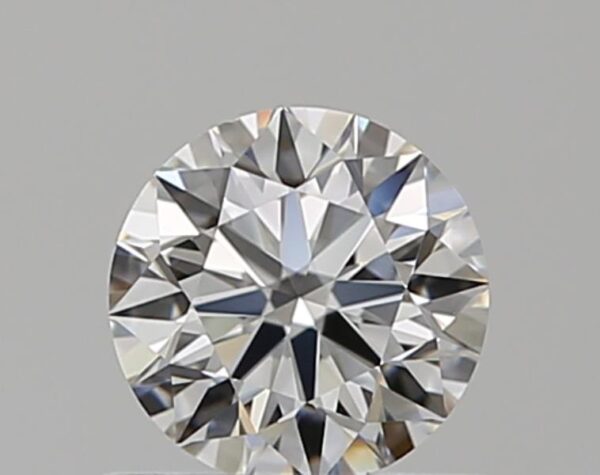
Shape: round
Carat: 0.5
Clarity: VS1
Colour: F
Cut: EX
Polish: EX
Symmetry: EX
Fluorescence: F
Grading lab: GIA
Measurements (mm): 5.07 x 5.1 x 3.15